Burning Brides

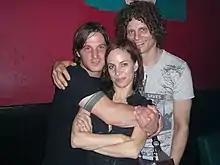
Left to right: Pete Beeman, Melanie Coats, and Dimitri Coats in 2007

Burning Brides' second album "Leave No Ashes" was released on June 29, 2004. It was produced by George Drakoulias (Tom Petty, Black Crowes). The most successful song off the album, "Heart Full of Black" received some radio airplay and was featured in three video games, "Guitar Hero", "" and "NHL 2005". The band also returned to "Late Night with Conan O'Brien" to perform the song. The Brides went on to tour with such bands as A Perfect Circle, and Mastodon.